IZ (band)

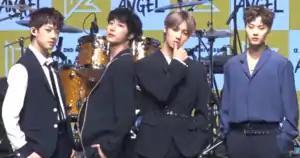
From left to right: Junyoung, Jihoo, Hyunjun, Woosu

IZ (pronounced "eyes") is a South Korean boyband formed by Music K Entertainment in 2017. They debuted on August 31, 2017, with the album "All You Want".